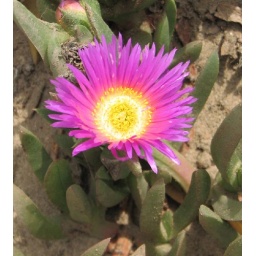
flower in sand